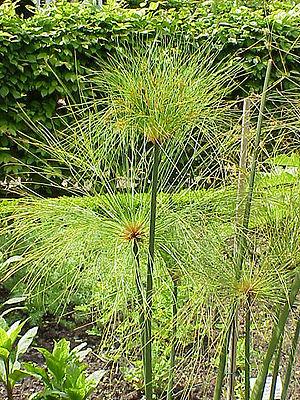
Le papyrus est une plante de la famille des cyperaceaes répandue dans les zones humides de la majeure partie de l'Afrique. Il était aussi présent autrefois en Égypte sur les rives du Nil et de son delta.
La feuille de papyrus, appelée plus simplement le papyrus, est un support d'écriture obtenu grâce à la transformation des tiges d’une plante, appelée également papyrus. Son invention remonte à près de 5 000 ans. Il était utilisé en Égypte et autour de la mer Méditerranée.